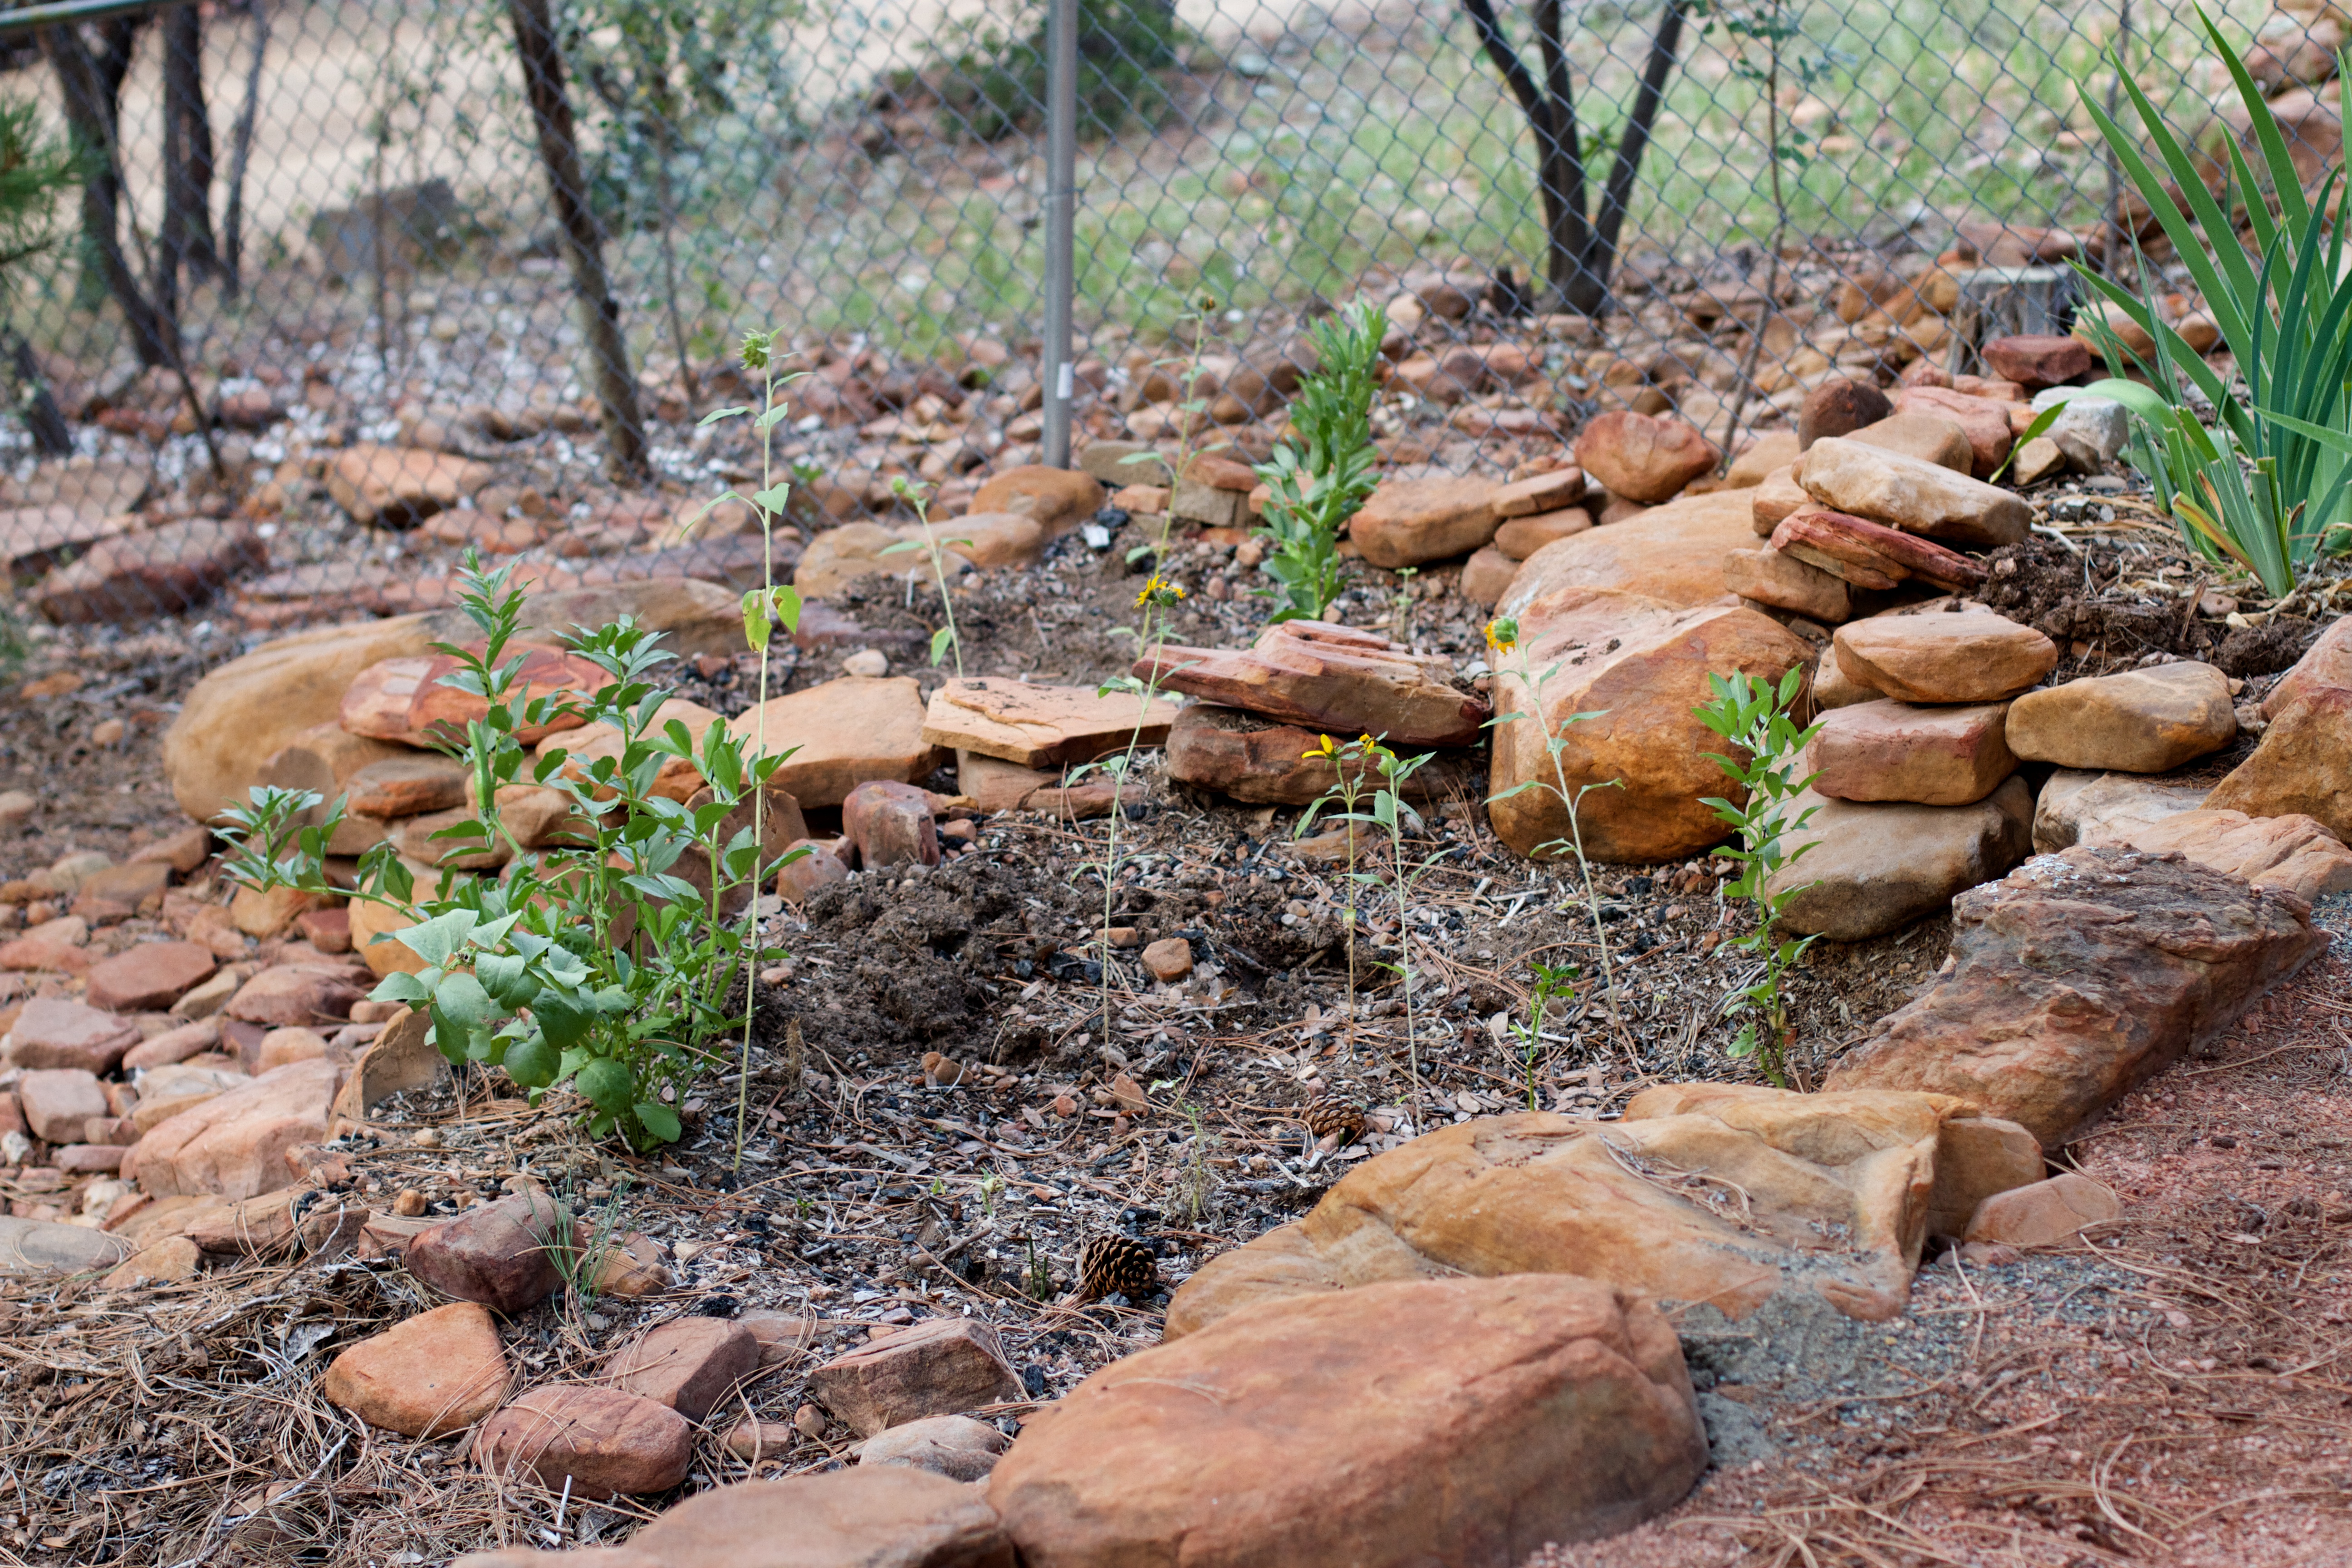
forest, rock, wilderness, trail, pond, wildlife, stream, backyard, soil, woodland, ecosystem